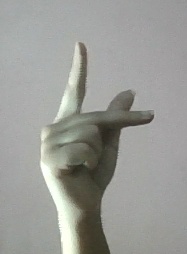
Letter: dha